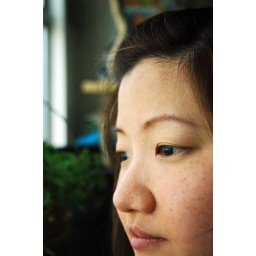
taken in natural daylight (with blue tint from windows) and reflection light from new building across ours.